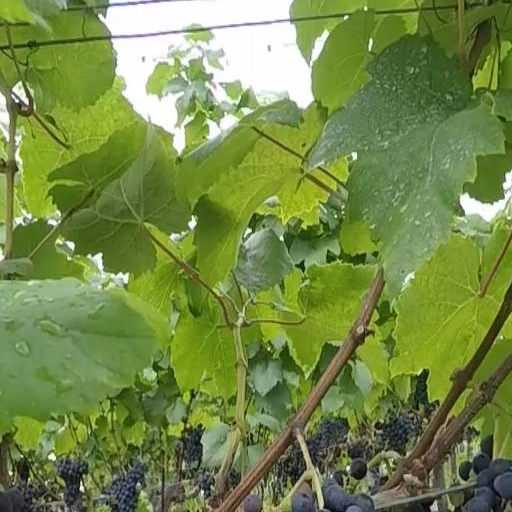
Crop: grape